NSB Class 69

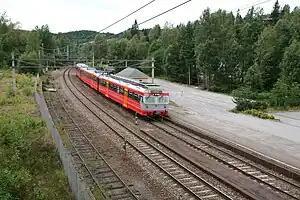
NSB Gjøvikbanen G-unit at Nittedal Station

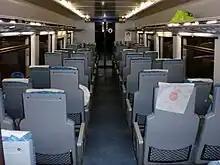
Interior of B70 825-832.

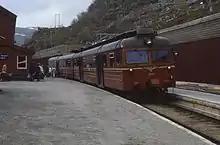
NSB 69.018 at Myrdal Station in 1986

No.01, 02(ERTMS test train), 04, 06, 07, 08, 09, 10, 13, 15, 17, 18, 20, 21, 22, 23, 25, 30, 31, 32, 41